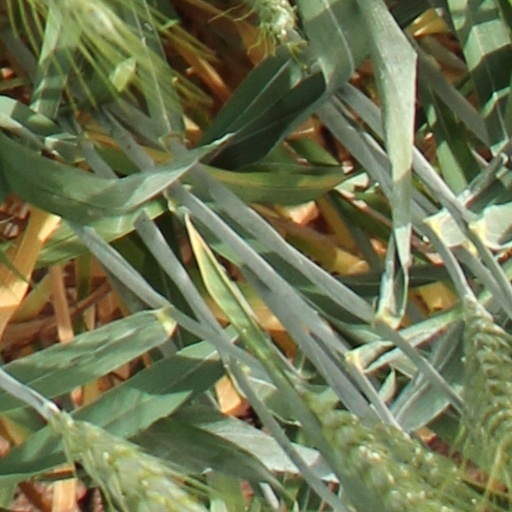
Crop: wheat